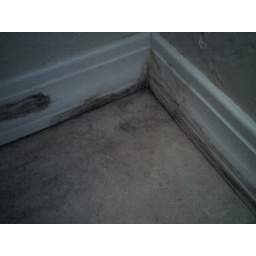
water damage to trim in ladies bathroom stalls